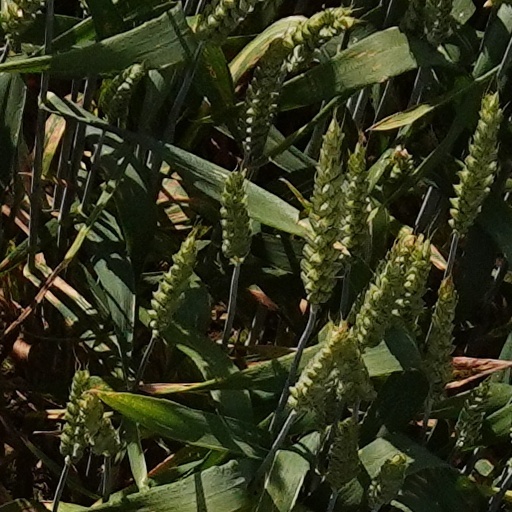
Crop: wheat